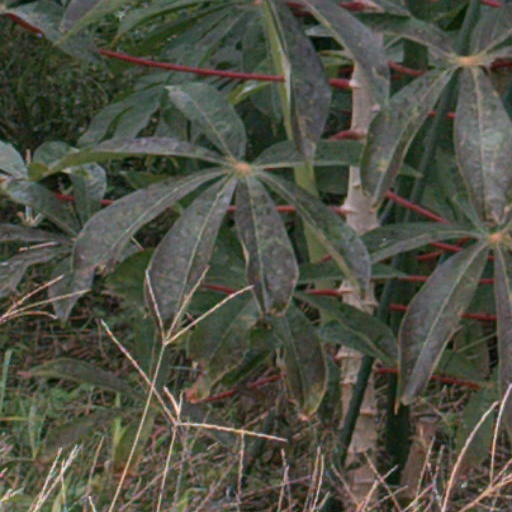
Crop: cassava